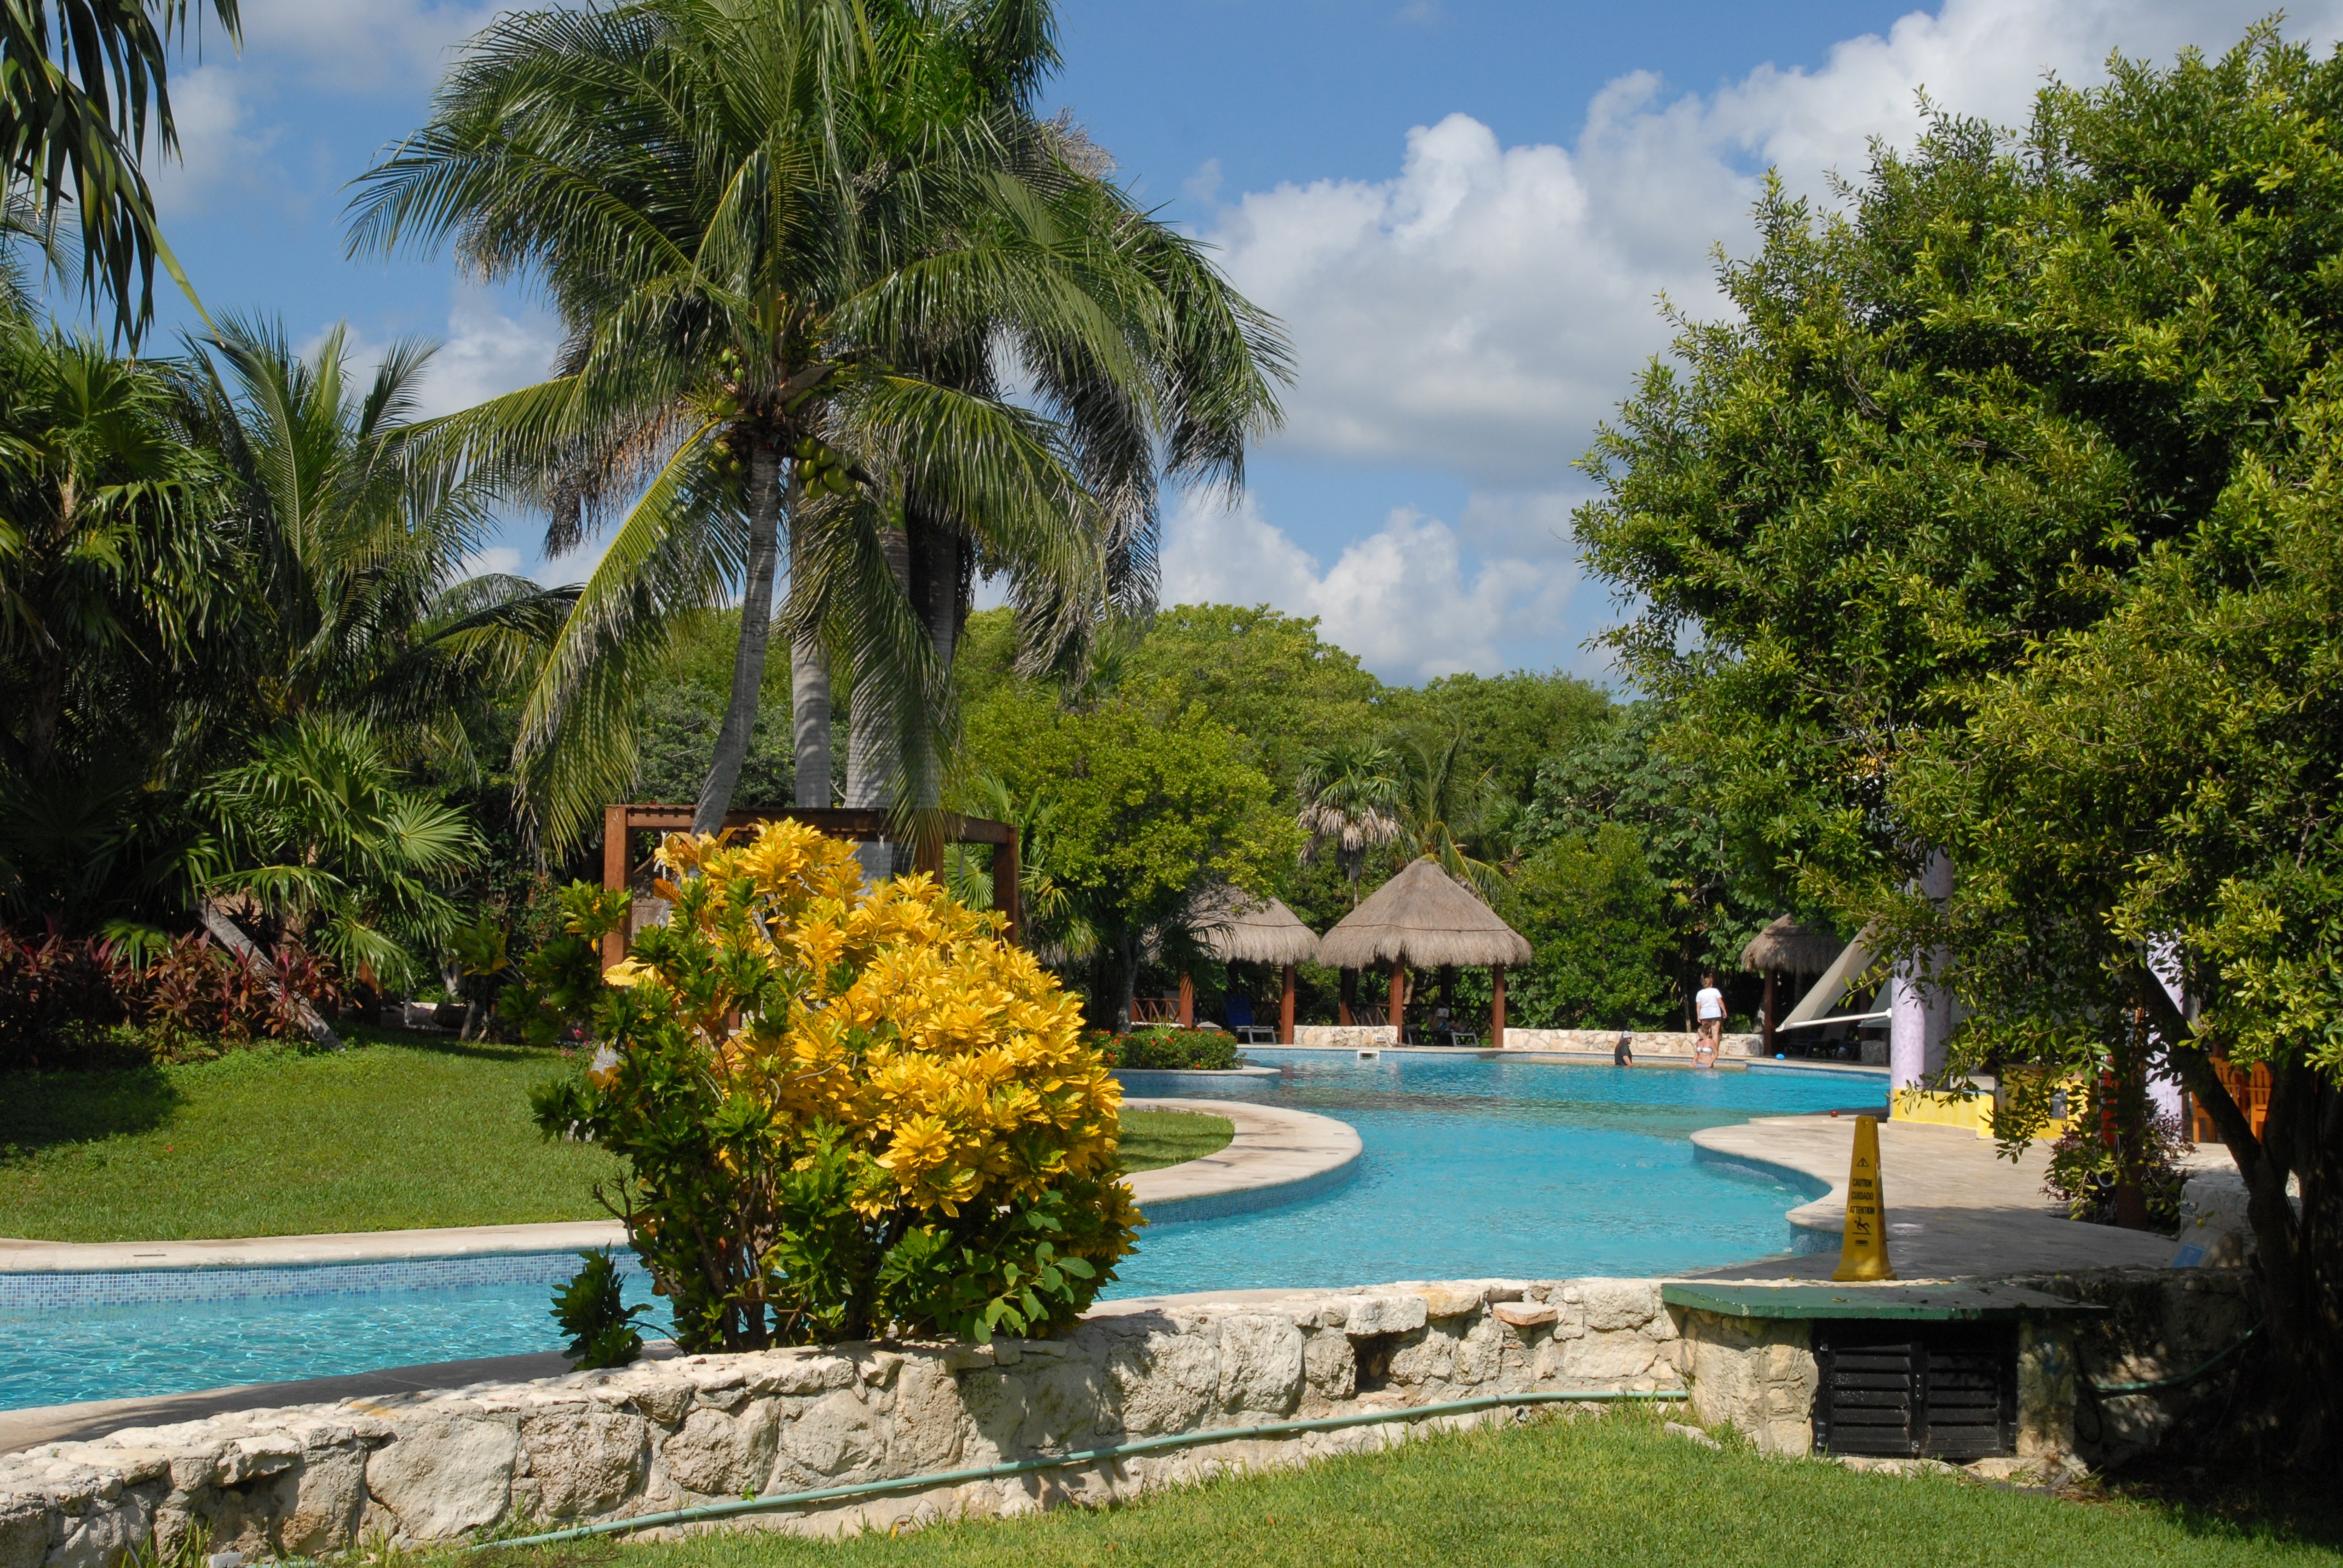
tree, water, sun, lawn, warm, villa, mansion, palm tree, home, summer, vacation, travel, pool, paradise, swimming pool, tropical, holiday, backyard, property, rest, garden, heat, sunny, resort, mexico, botanical garden, estate, caribbean, exotic, palm trees, tropics, cancun, dream holiday, arecales, holiday paradise, pool area